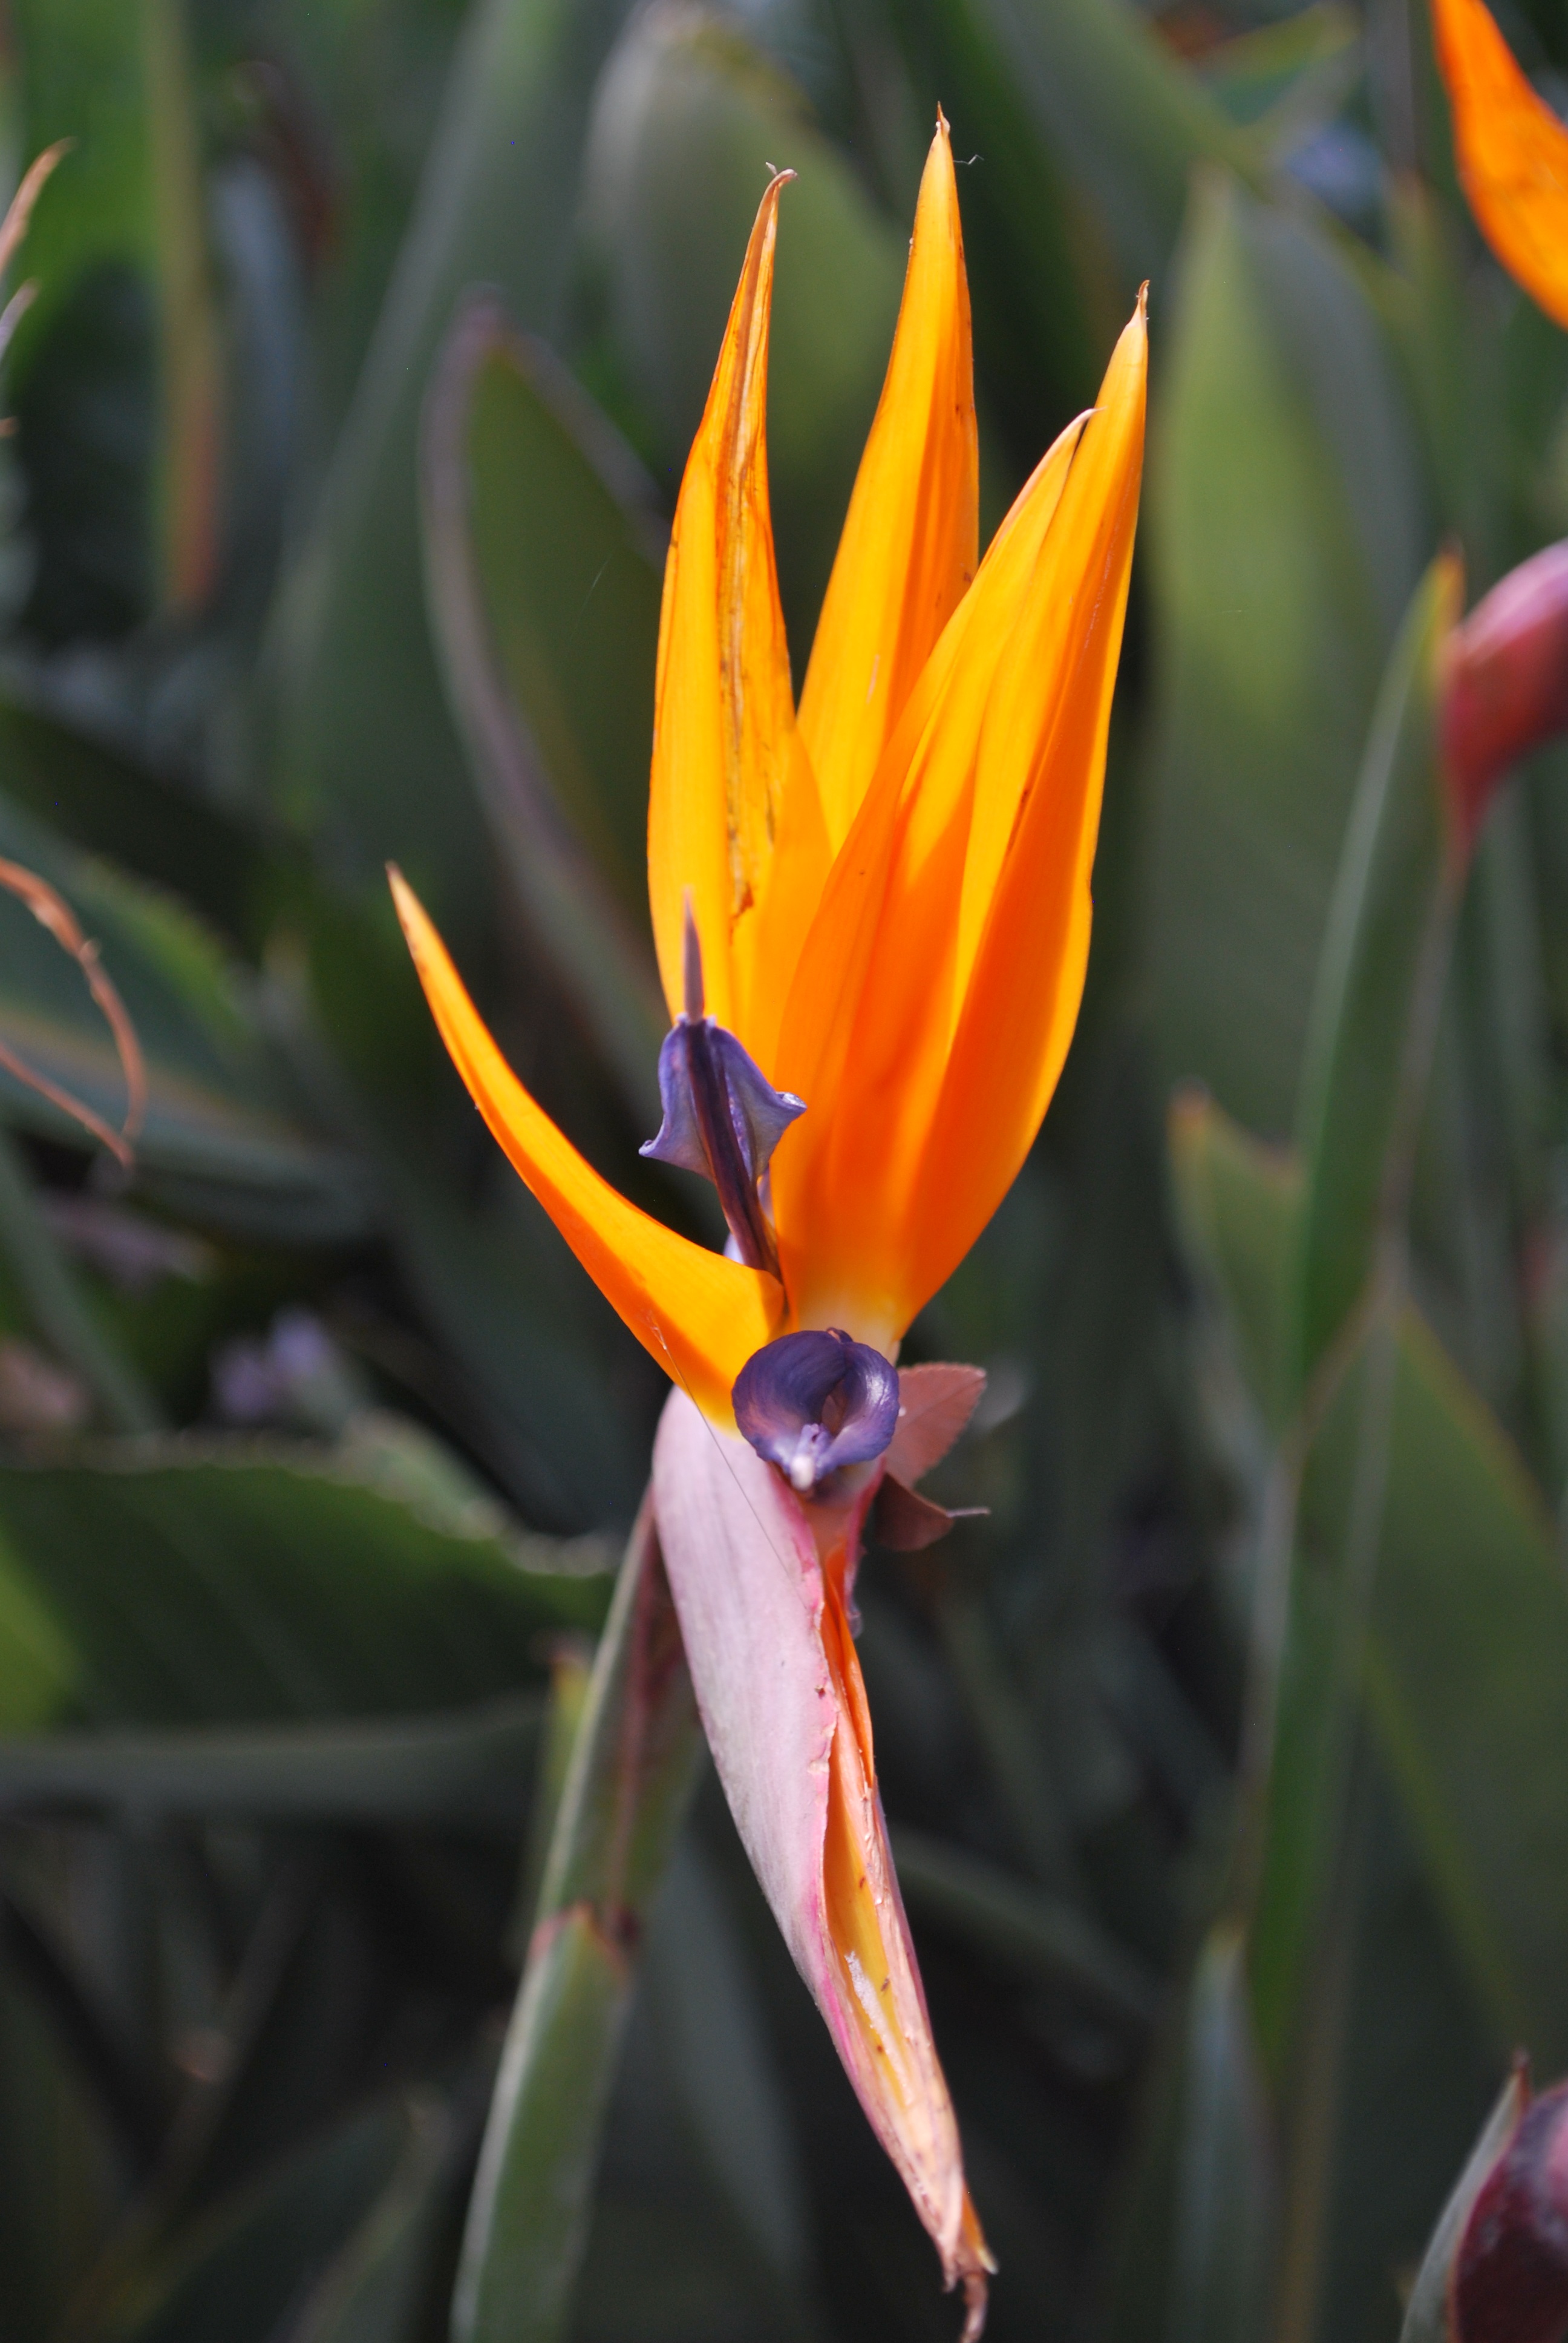
nature, blossom, plant, leaf, flower, petal, summer, floral, tropical, botany, yellow, flora, wildflower, close up, bright, exotic, macro photography, flowering plant, bird of paradise, plant stem, land plant